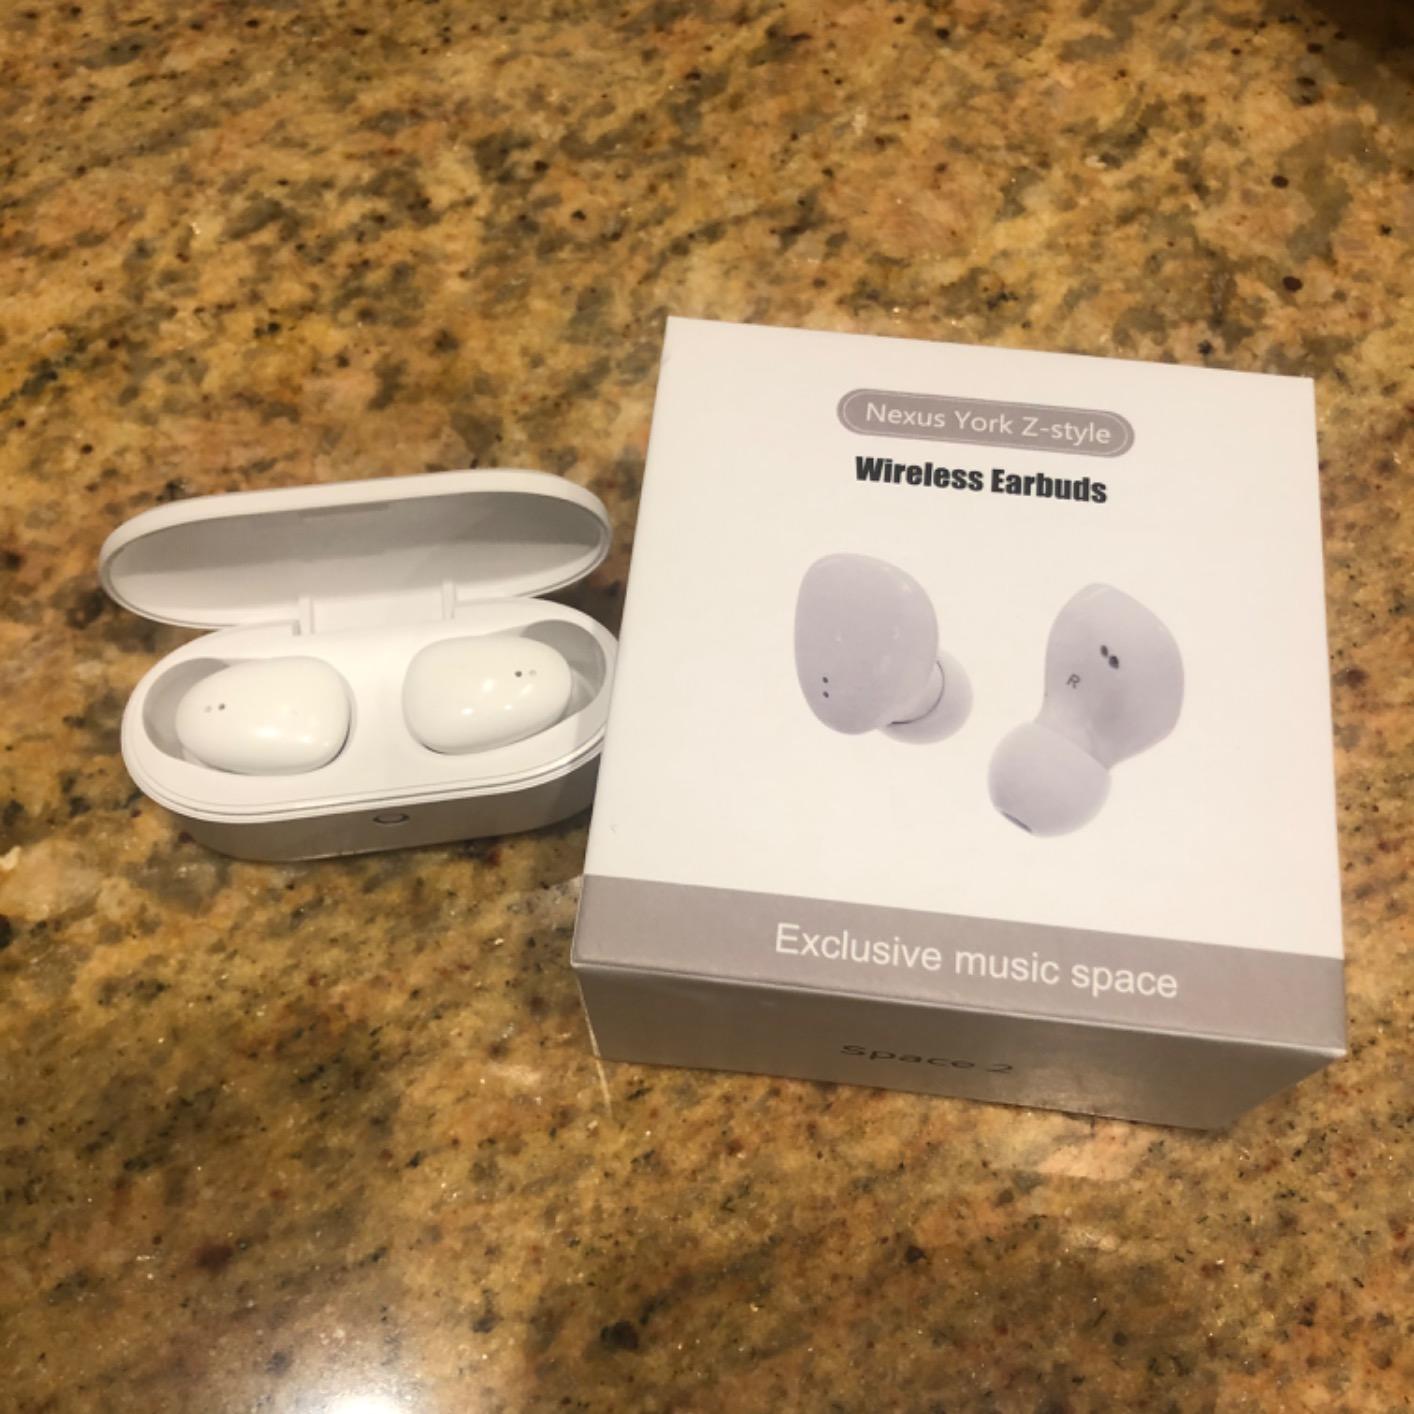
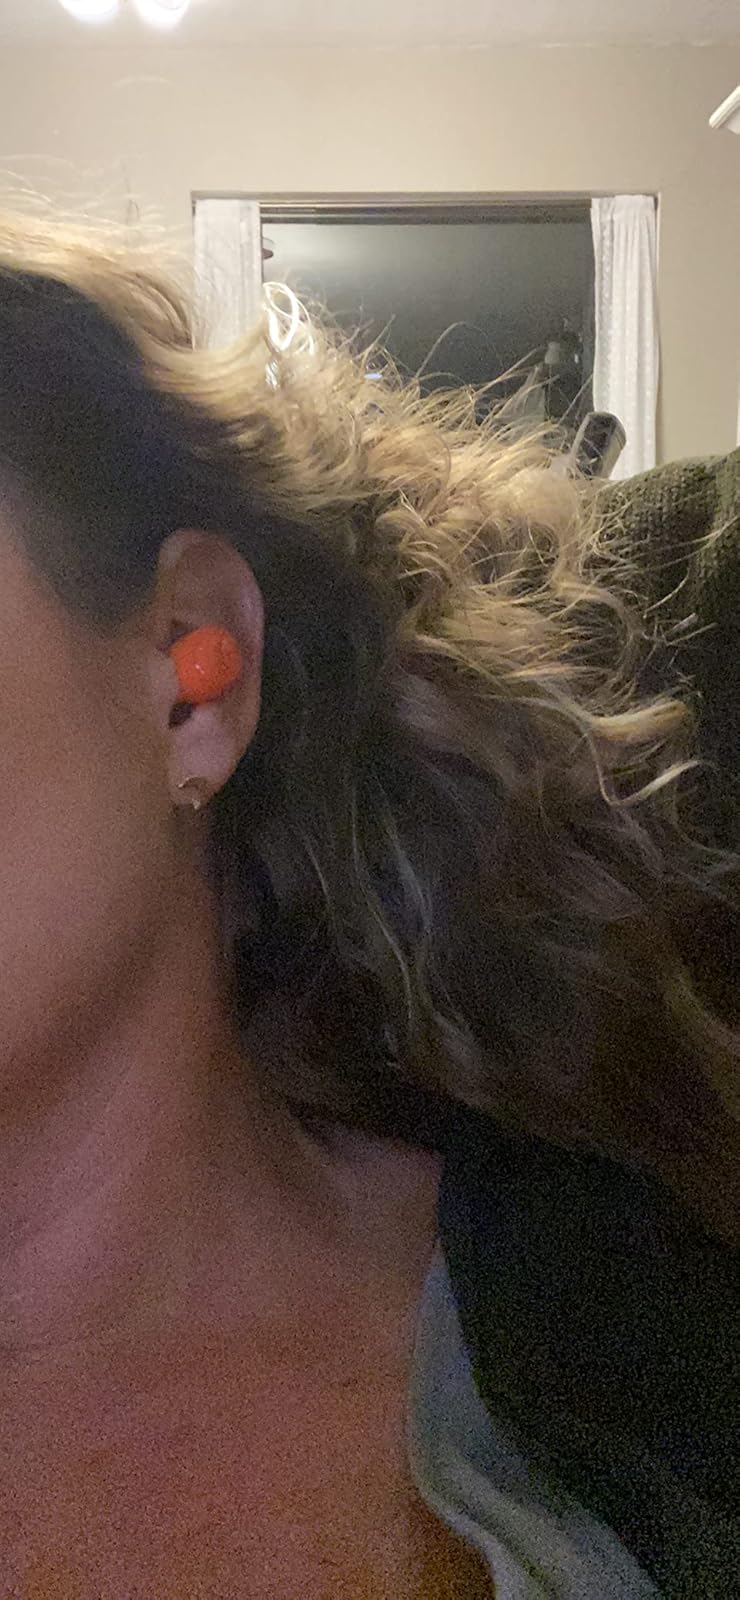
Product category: earbuds
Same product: no